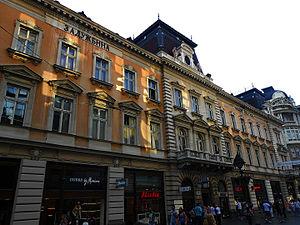
Cet article recense les monuments culturels du district de la Ville de Belgrade en Serbie.
Les monuments culturels de grande importance sont les monuments de Serbie qui, par leur valeur, bénéficient d'un haut degré de protection.
La fondation Nikola Spasić est une institution de bienfaisance située à Belgrade, la capitale de la Serbie, dans la municipalité de Stari grad. En raison de son importance architecturale, le bâtiment qui l'abrite, construit en 1889, figure sur la liste des monuments culturels de grande importance de la République de Serbie et sur la liste des biens culturels de la Ville de Belgrade.